Montgomery Canal

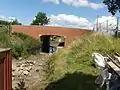
Restoration near Redwith Bridge, July 2007

By 1985, the environmental lobby was growing and in order to avert a situation where boaters and environmentalists clashed, the Manpower Services Commission funded a scheme to document the flora and fauna of the unrestored canal. It included an experimental off-line nature reserve which could provide a habitat for rare or interesting plants and the first such reserve was built at Rednal. The concept was a success and paved the way for other reserves that allowed restoration to proceed, both on the Montgomery Canal and on other canals where there were sensitive environmental concerns. Montgomeryshire County Council committed £1 million to canal restoration over a five-year period as British Waterways submitted a private bill to Parliament to authorise restoration of the whole canal. The restoration benefited from a legacy of £200,000 left by Humphrey Symonds via the Inland Waterways Association, specifically for the Montgomery Canal. Frankton Locks were reopened on 12 September 1987 by the Prince of Wales, who announced that volunteers had worked for 12,000 man-hours on the project and that the value of this contribution was £200,000.